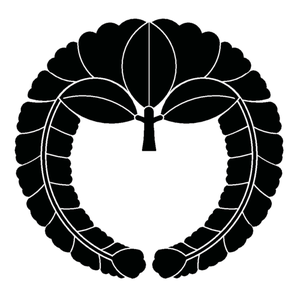
Le domaine de Koromo est un domaine féodal japonais de l'époque d'Edo, situé dans ce qui est de nos jours la ville de Toyota dans la préfecture d'Aichi, et dont le quartier général se trouve au château de Koromo.
Le domaine de Tanagura est un fief féodal japonais de l'époque d'Edo situé dans la province de Mutsu. Il était dirigé à partir du château de Tanagura dans l'actuelle ville de Tanagura.
Le domaine d'Iwamurada est un fief féodal japonais de l'époque d'Edo situé dans la province de Shinano. Il était dirigé à partir du jin'ya d'Iwamurada dans l'actuelle ville de Saku par une branche cadette du clan Naitō pendant la totalité de son existence.